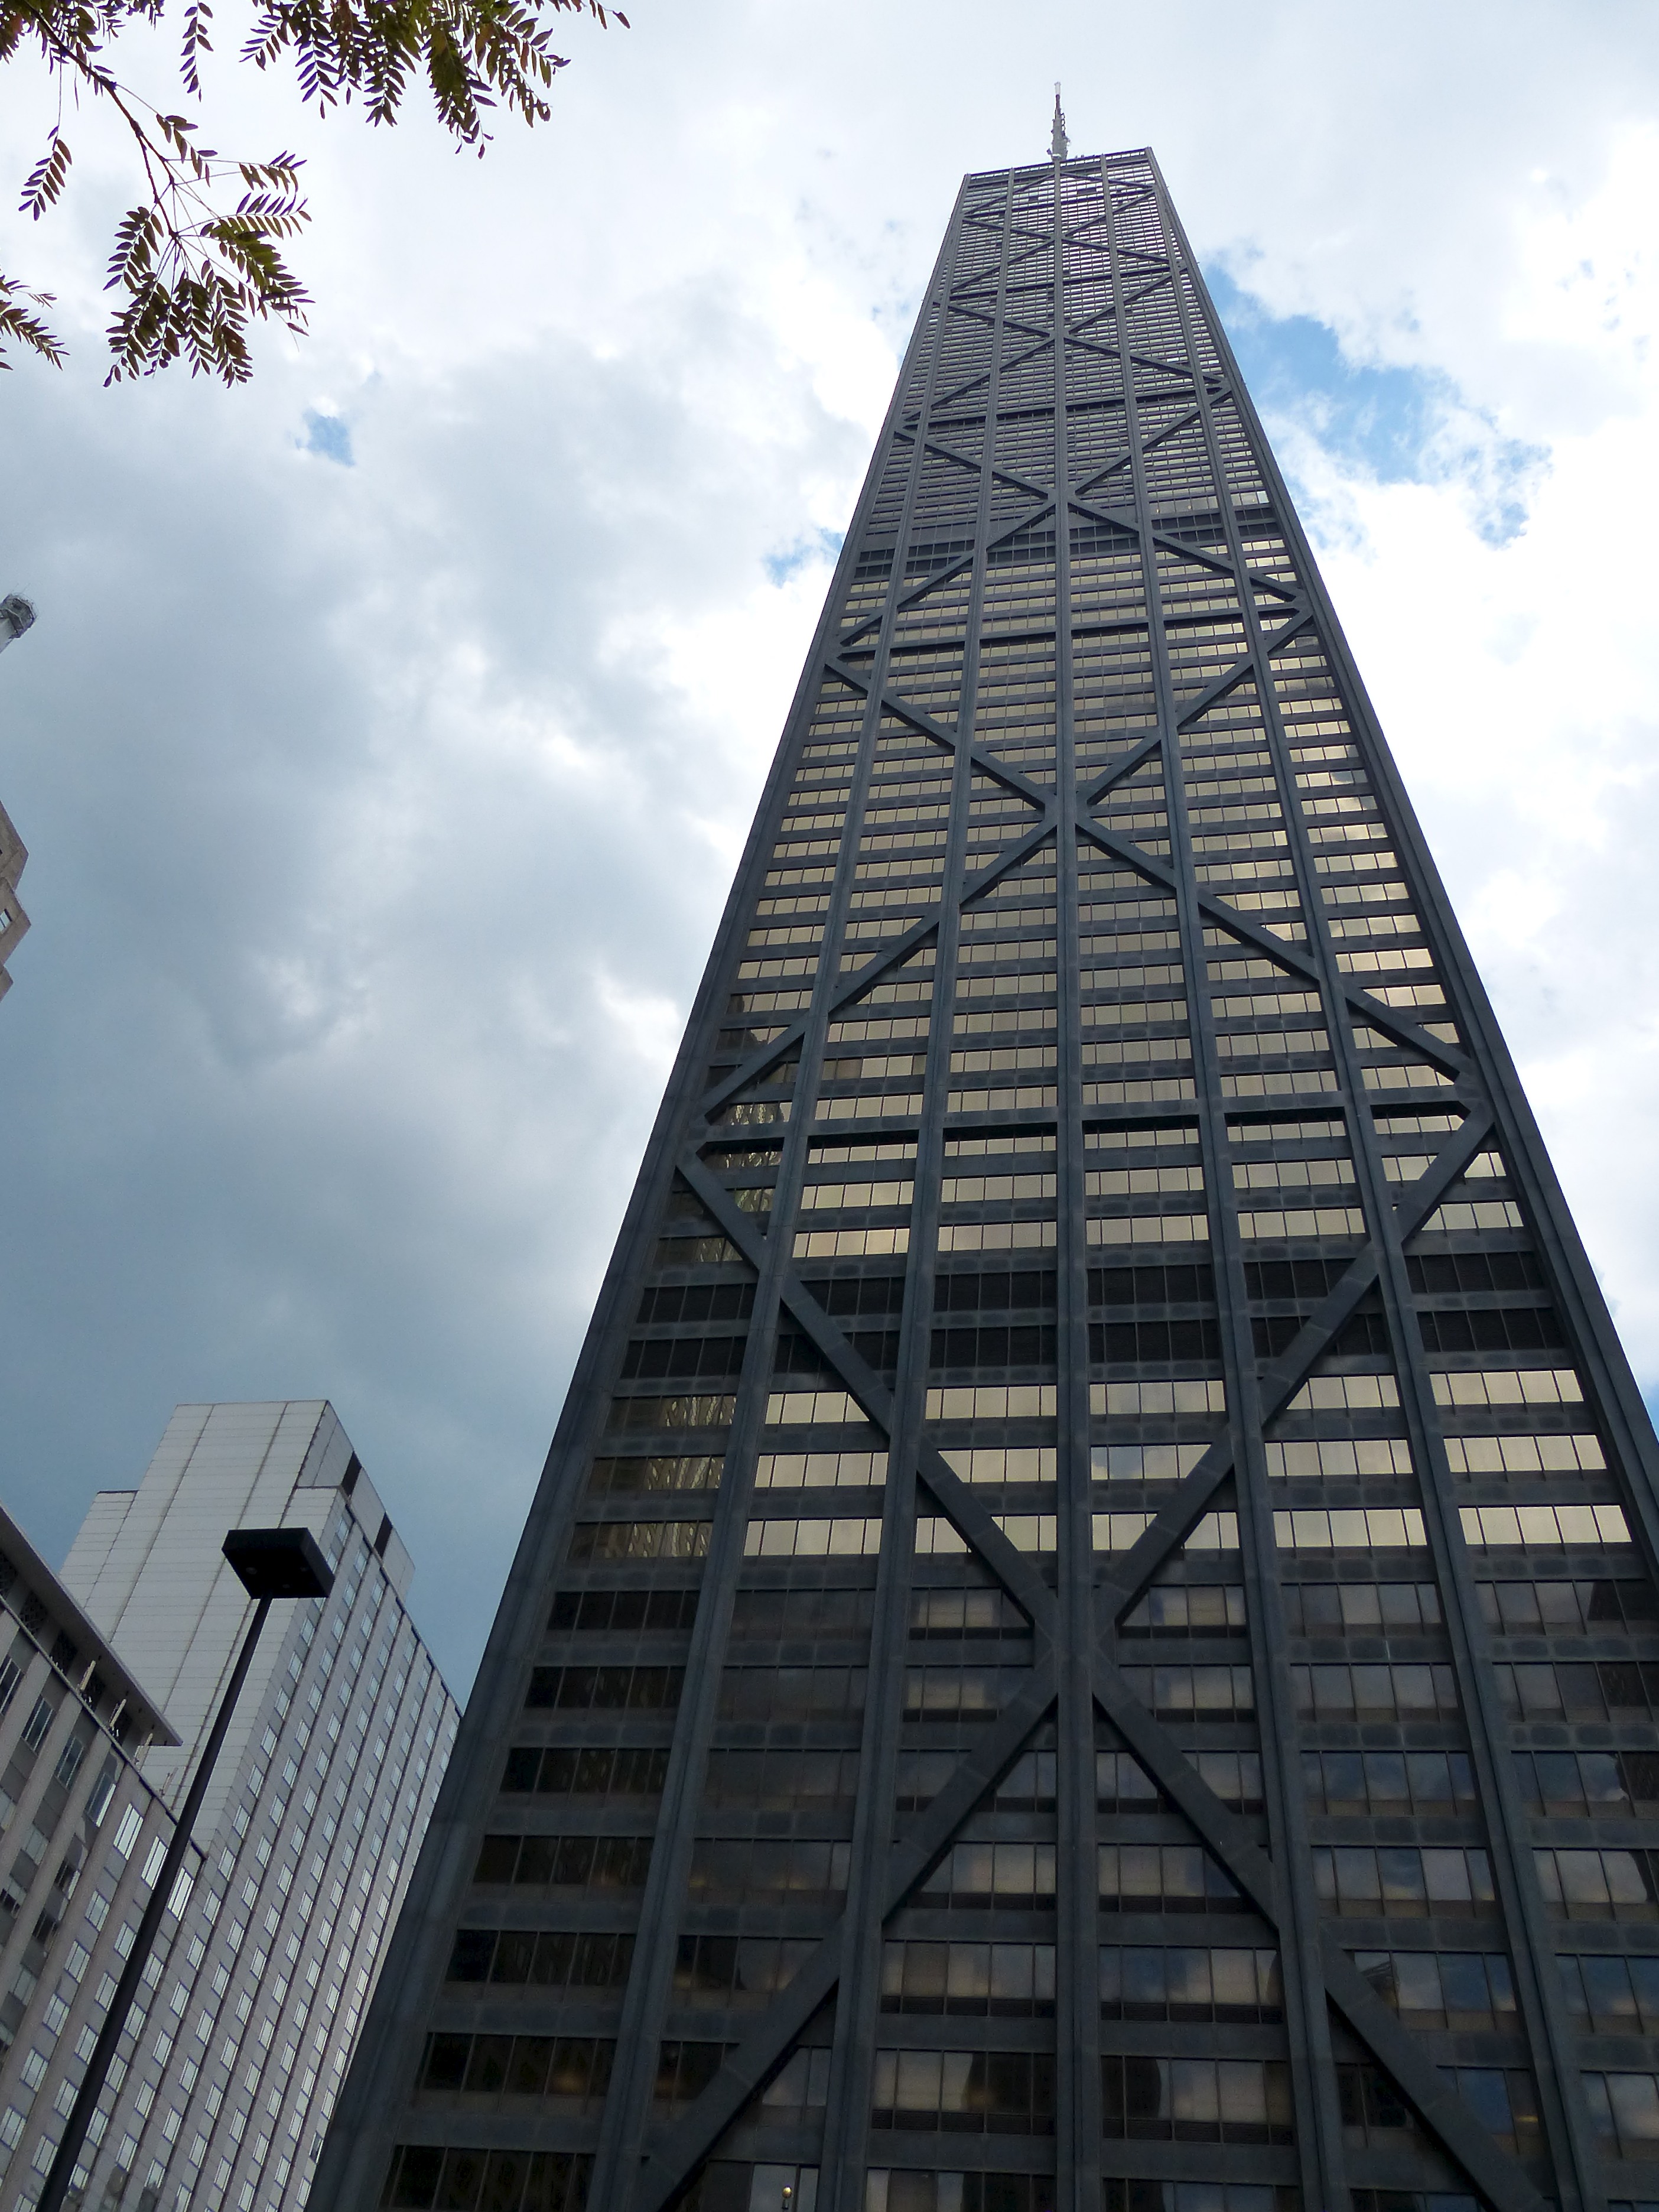
architecture, city, skyscraper, monument, cityscape, downtown, travel, tower, usa, landmark, chicago, facade, tower block, illinois, spire, steeple, symmetry, johnhancock, magnificentmile, metropolis, urban area, metropolitan area